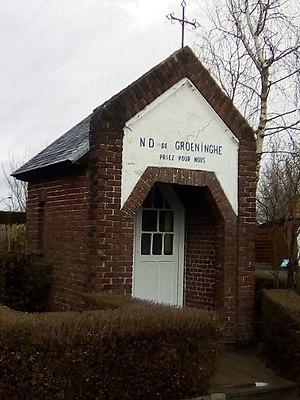
Chapelle Notre Dame de Groeninghe située à Bas Warneton, Belgique / Kapel Onze Lieve Vrouw van Groeninghe, te Neerwaasten, België.
Notre-Dame de Groeninghe, parfois Notre-Dame de Groeninge, est une statue en ivoire de Vierge à l'Enfant, haute de 18.5 cm. Elle aurait été conçue par un sculpteur anonyme, actif à Paris dans les années 1260. Des analyses récentes par l'Institut Royal du Patrimoine ont confirmé la présence de traces de polychromie ancienne à sa surface. Elle est actuellement vénérée à l'église Saint-Michel de Courtrai.
Bas-Warneton est une section de la commune belge de Comines-Warneton située en Région wallonne dans la province de Hainaut.